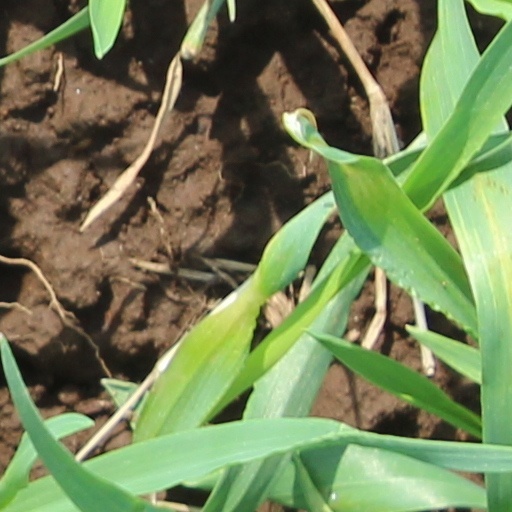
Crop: wheat